Gentilly, New Orleans

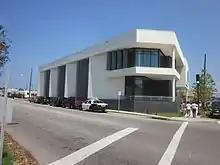
Norman Mayer Branch

The Norman Mayer Branch of the New Orleans Public Library is in Gentilly. It was damaged in Hurricane Katrina. The library, in a new $5.7 million facility, reopened on March 20, 2012. The , two-story facility had 26 computers and about 40,000 volumes of books as of 2012. It had a price tag of $5.7 million. The post-Katrina temporary library, located in a strip center, had 19 computers.